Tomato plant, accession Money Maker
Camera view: tilt-top (135 deg); turntable rotation: 60 degrees
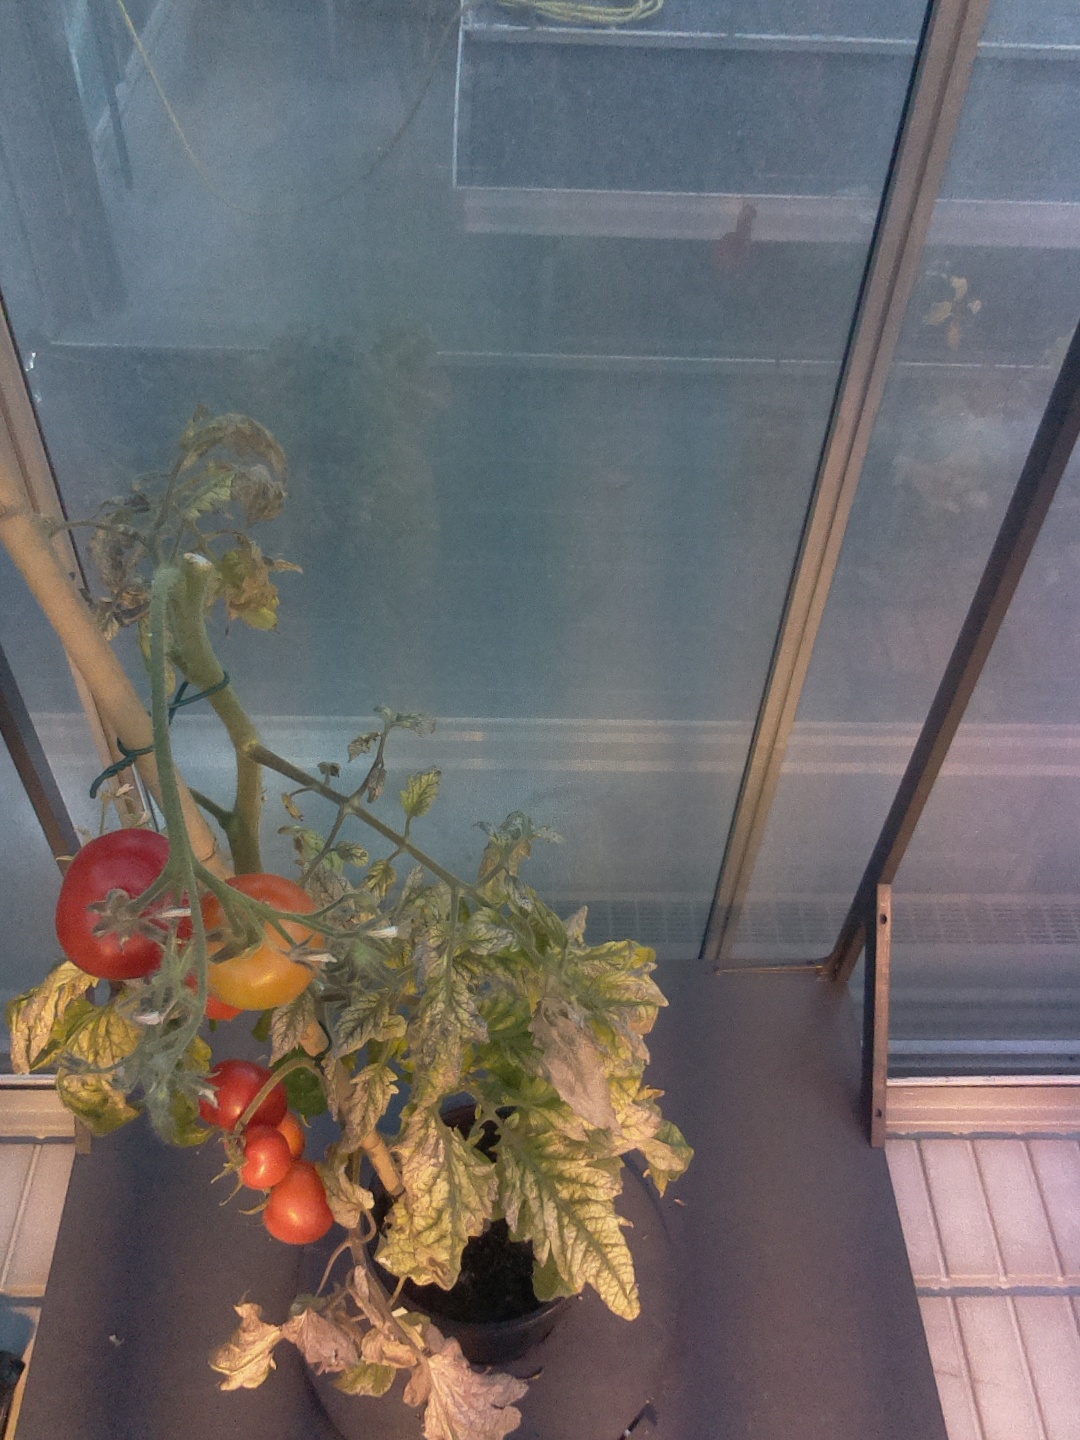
BBCH growth stage 89: 90%-100% of fruits show typical fully ripe color